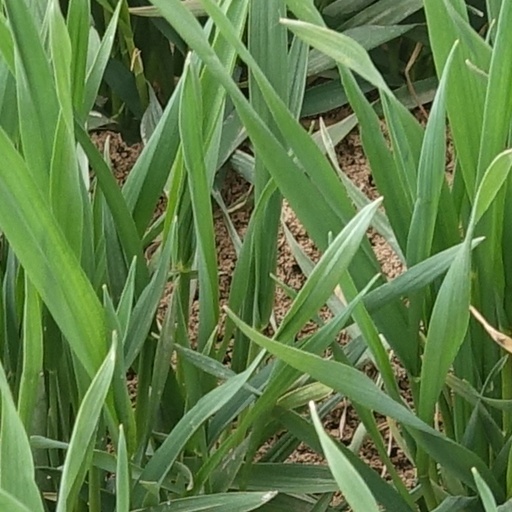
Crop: wheat